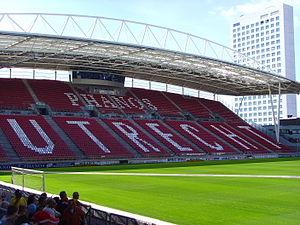
Le FC Utrecht est un club de football des Pays-Bas, situé à Utrecht et évoluant en Première Division néerlandaise. Il fut fondé le 1ᵉʳ juillet 1970, résultant de la fusion de trois clubs des environs d'Utrecht.